Question: Where is the dog?
Tambaya: Ina kare?
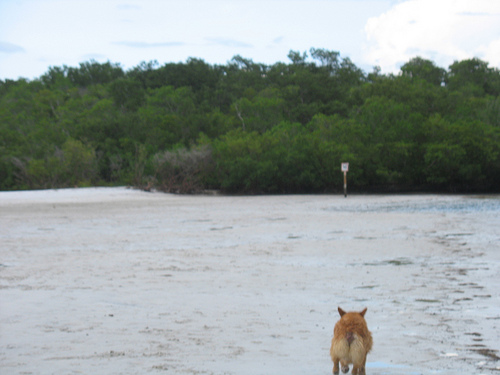
Answer: In the sand.
Amsa: Kan ƙasa.